Bargate

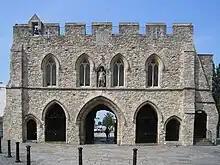
The Bargate from the south

A two-storey extension was made to the south side towards the end of the 13th century, with four windows lighting the upstairs room. Work was also carried out to the interior of the upper room during the 13th century, when the stone fireplaces were installed. The embattled north front was added to the building around 1400. A survey of the town's guns in 1468 reported that the Bargate held two breach loader guns and a brass muzzle loader. It is not clear when the Bargate started being used as a prison but the first records of it date from 1439. In 1458 the prison was used to detain the Genoese population of the town as part of the response to a Genoese attack on an English trading expedition.